Danny Klassen

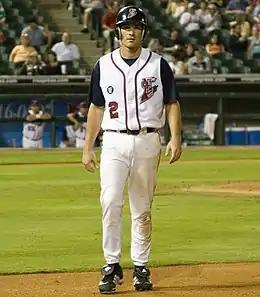
Klassen with the Round Rock Express in 2007

Daniel Victor Klassen (born September 22, 1975) is a Canadian former professional baseball infielder. He played four seasons with the Arizona Diamondbacks and one season with the Detroit Tigers of Major League Baseball (MLB).